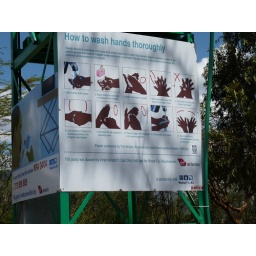
The sign around the water tank